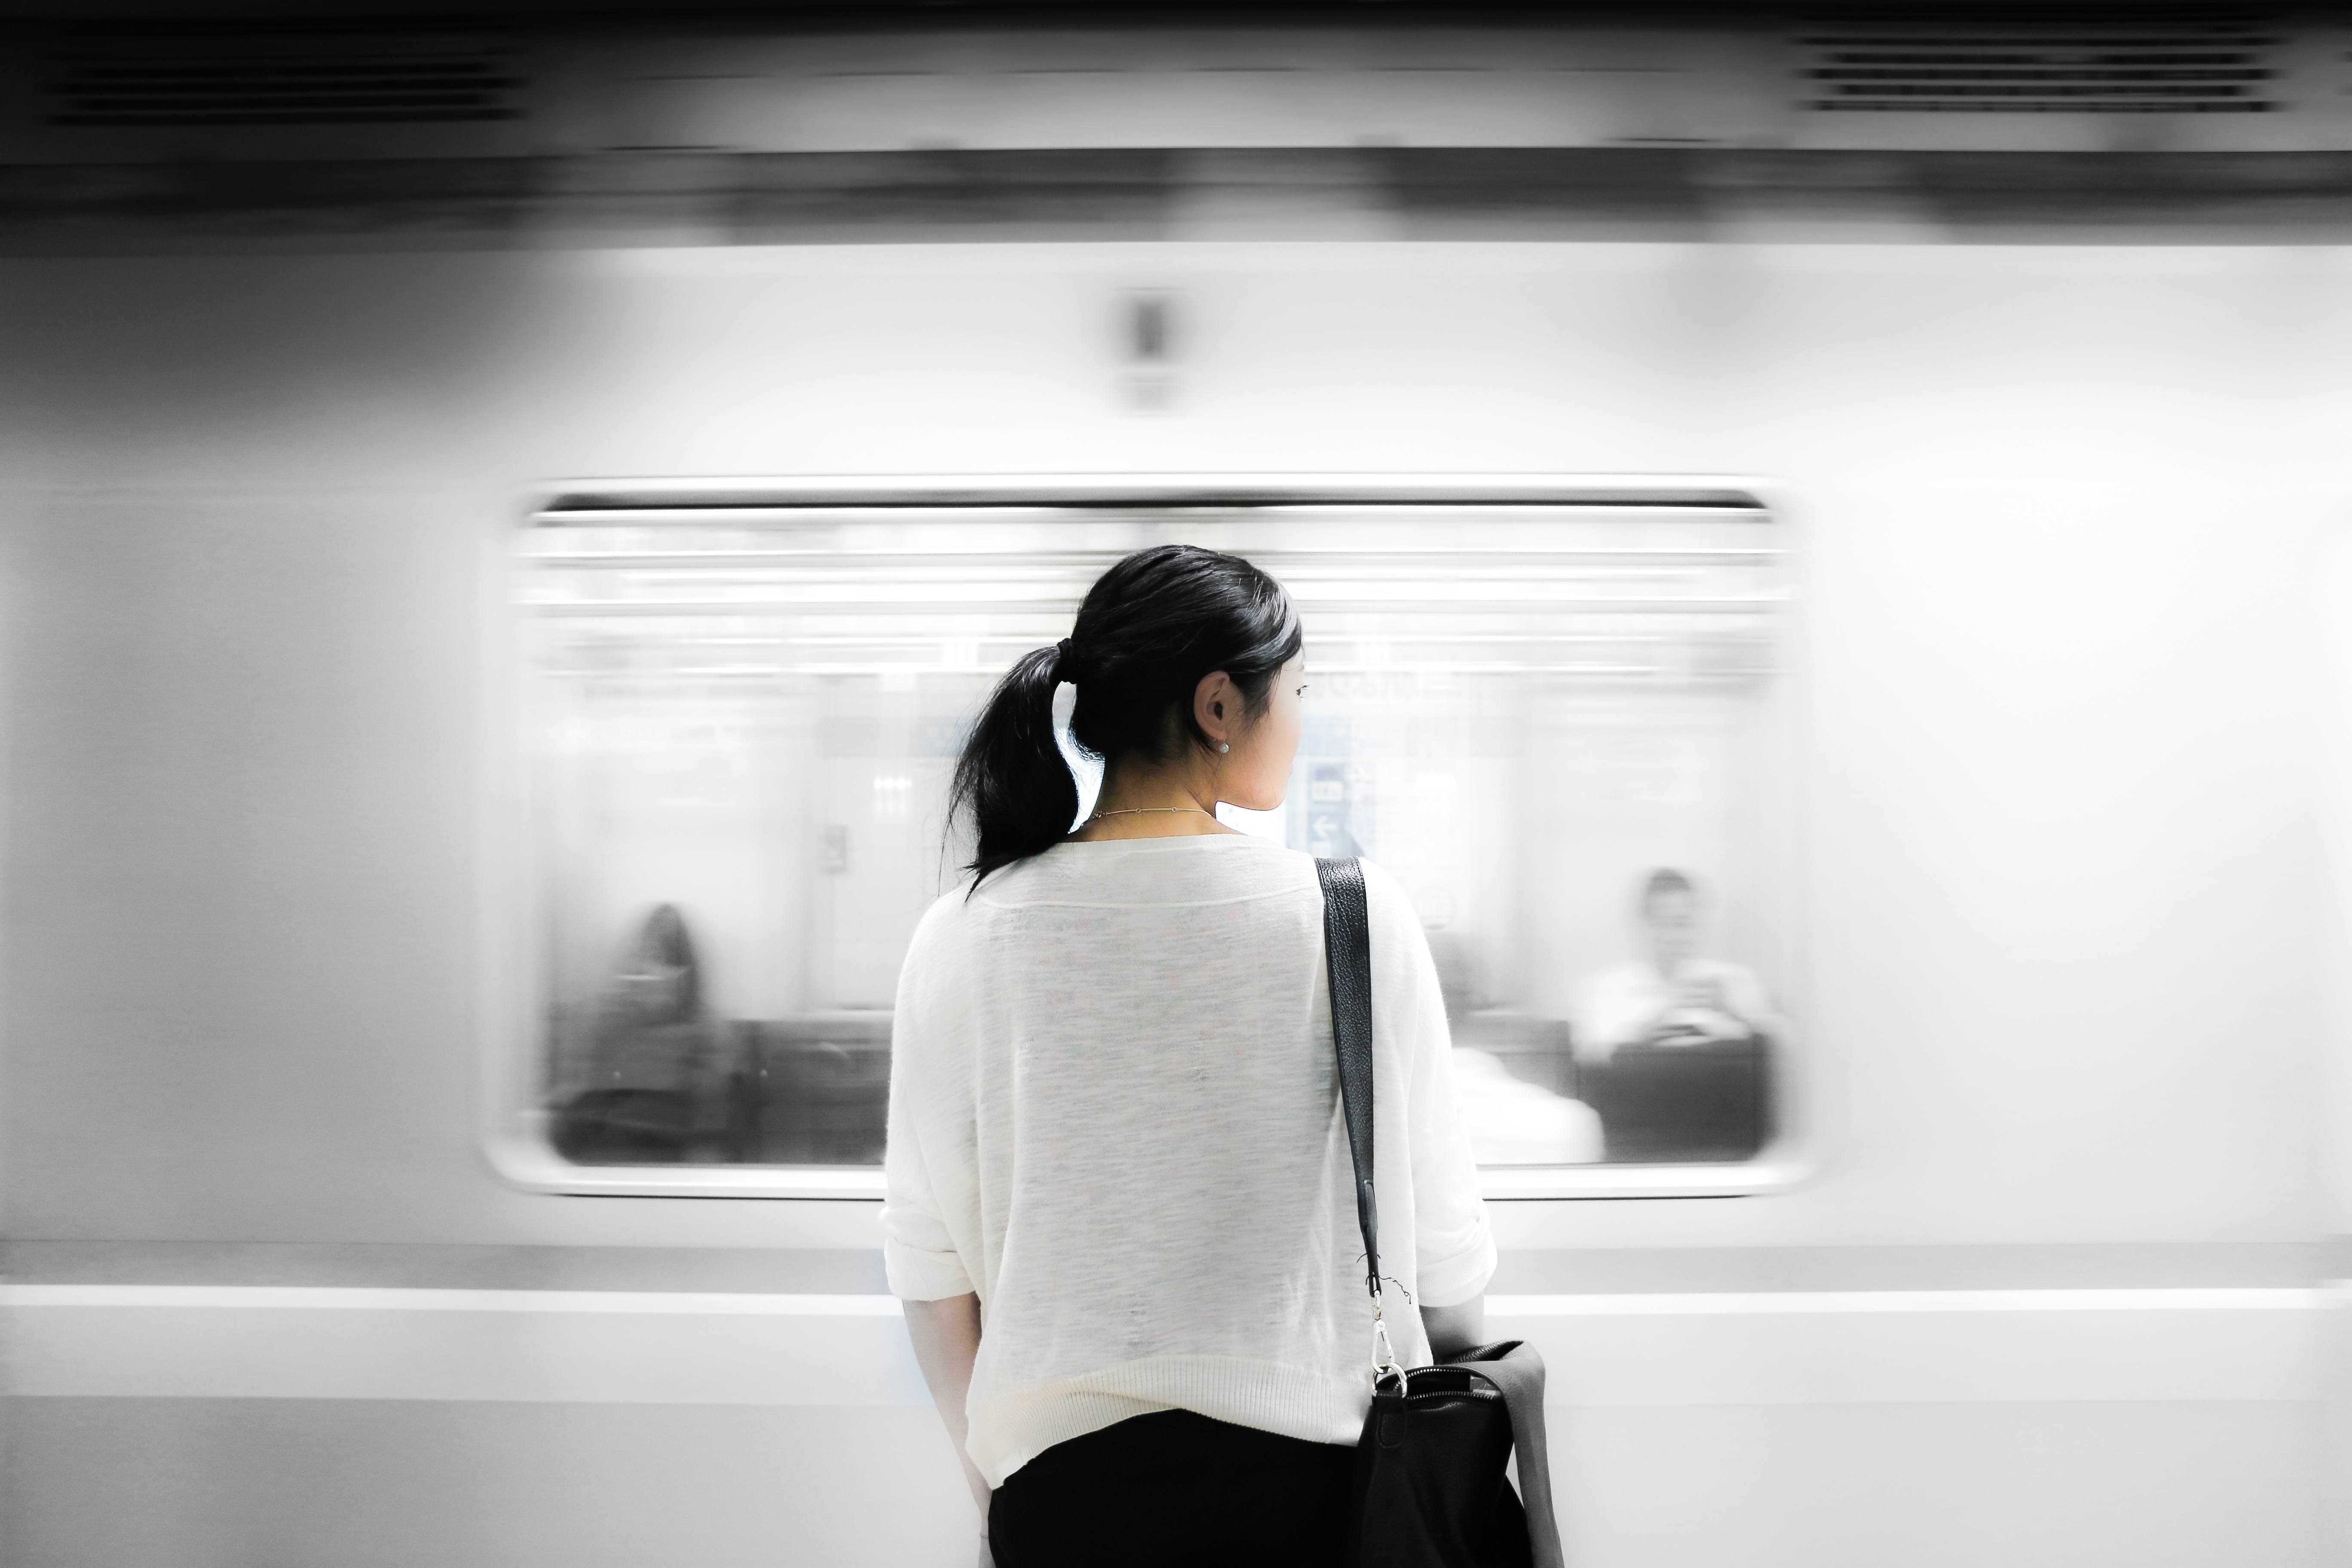
person, light, black and white, woman, white, photography, train, subway, standing, model, fashion, black, monochrome, dress, photograph, beauty, photo shoot, monochrome photography